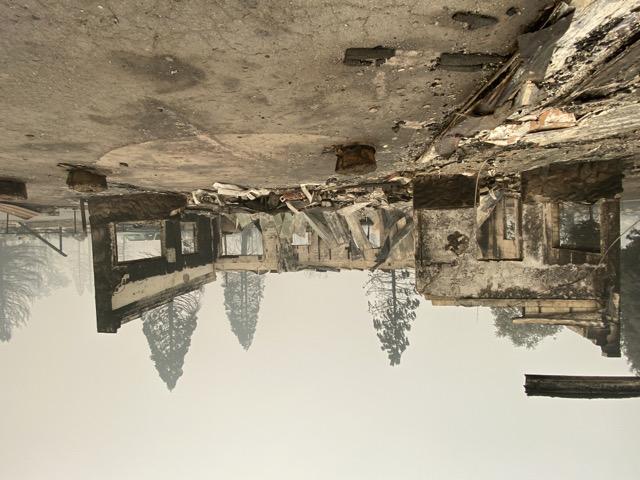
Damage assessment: destroyed